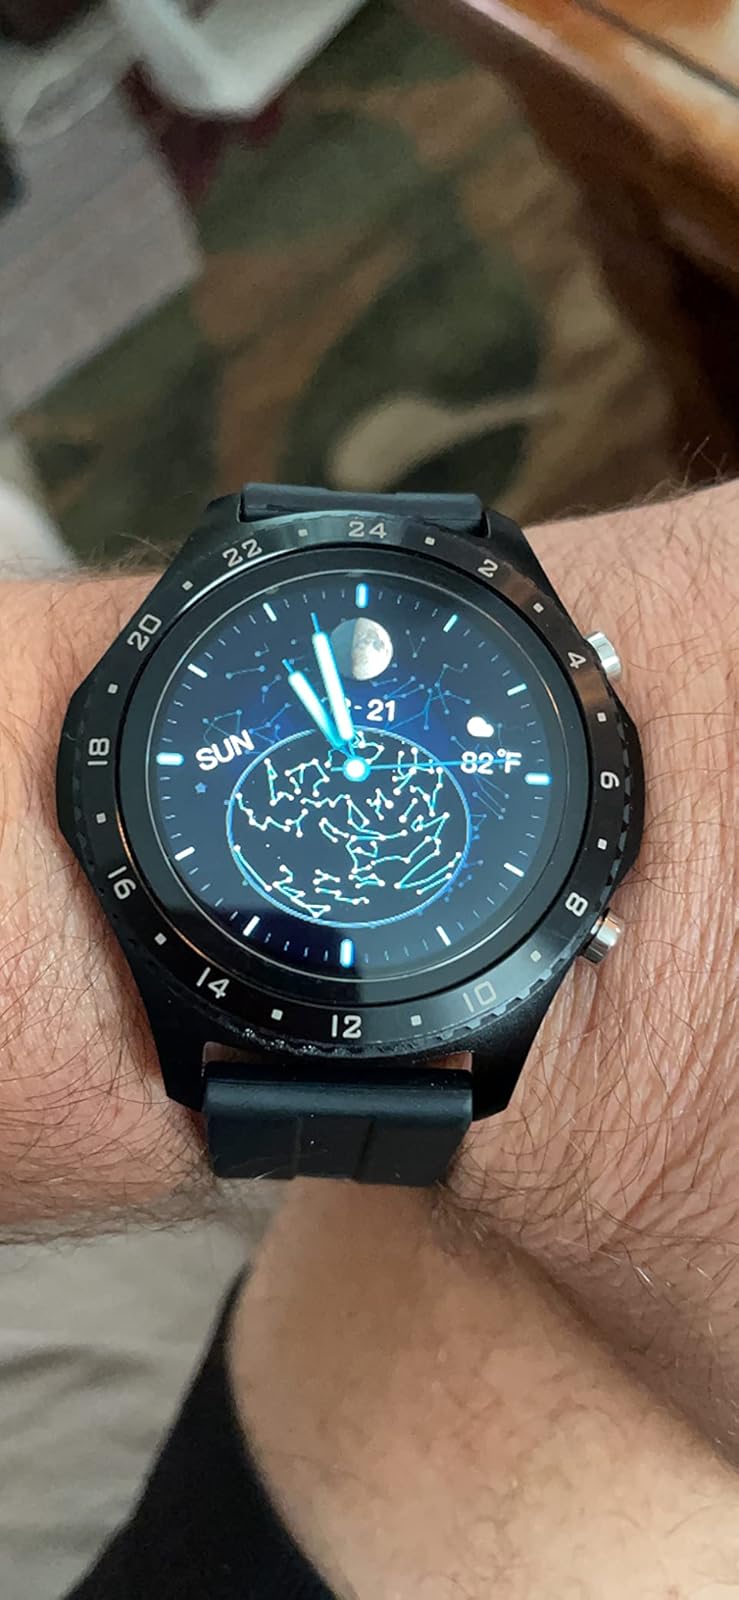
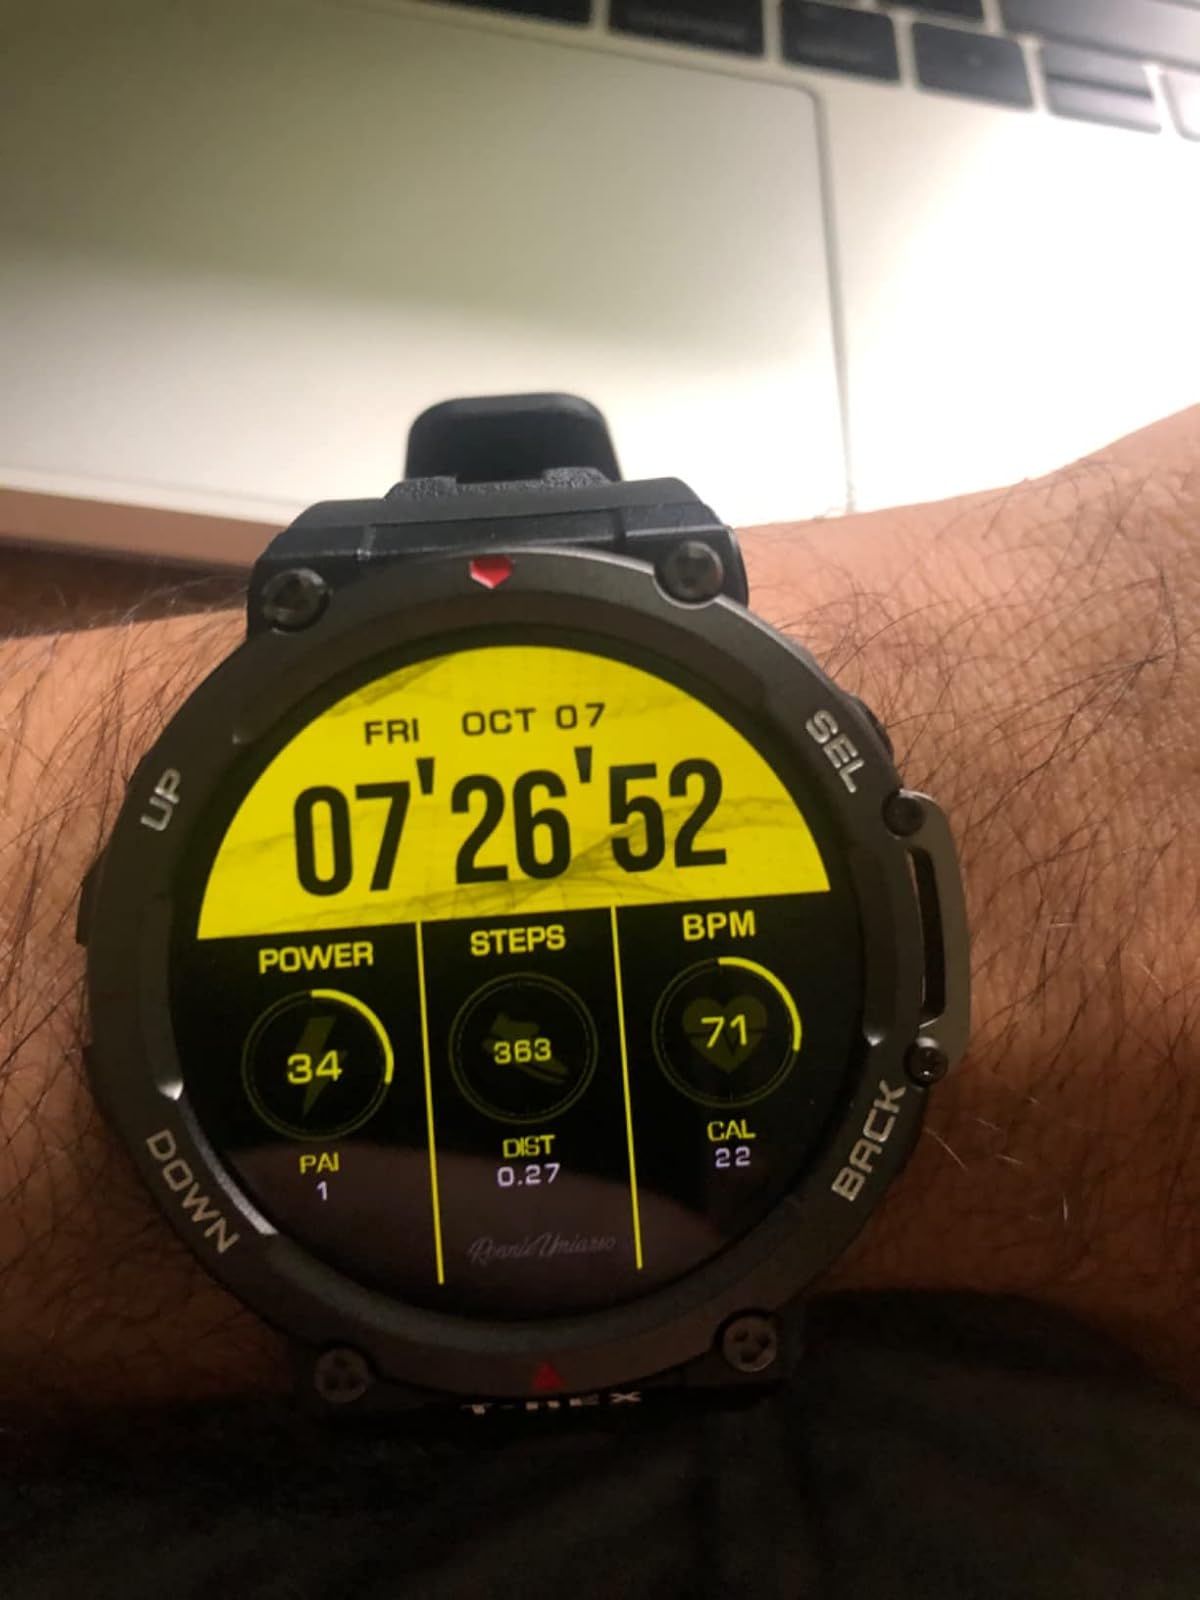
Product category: smartwatch
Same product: no